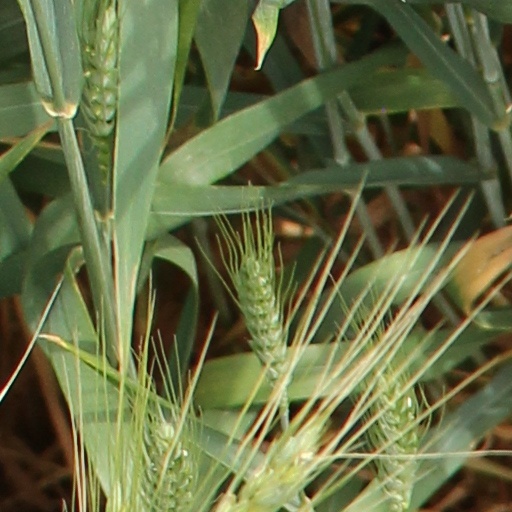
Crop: wheat